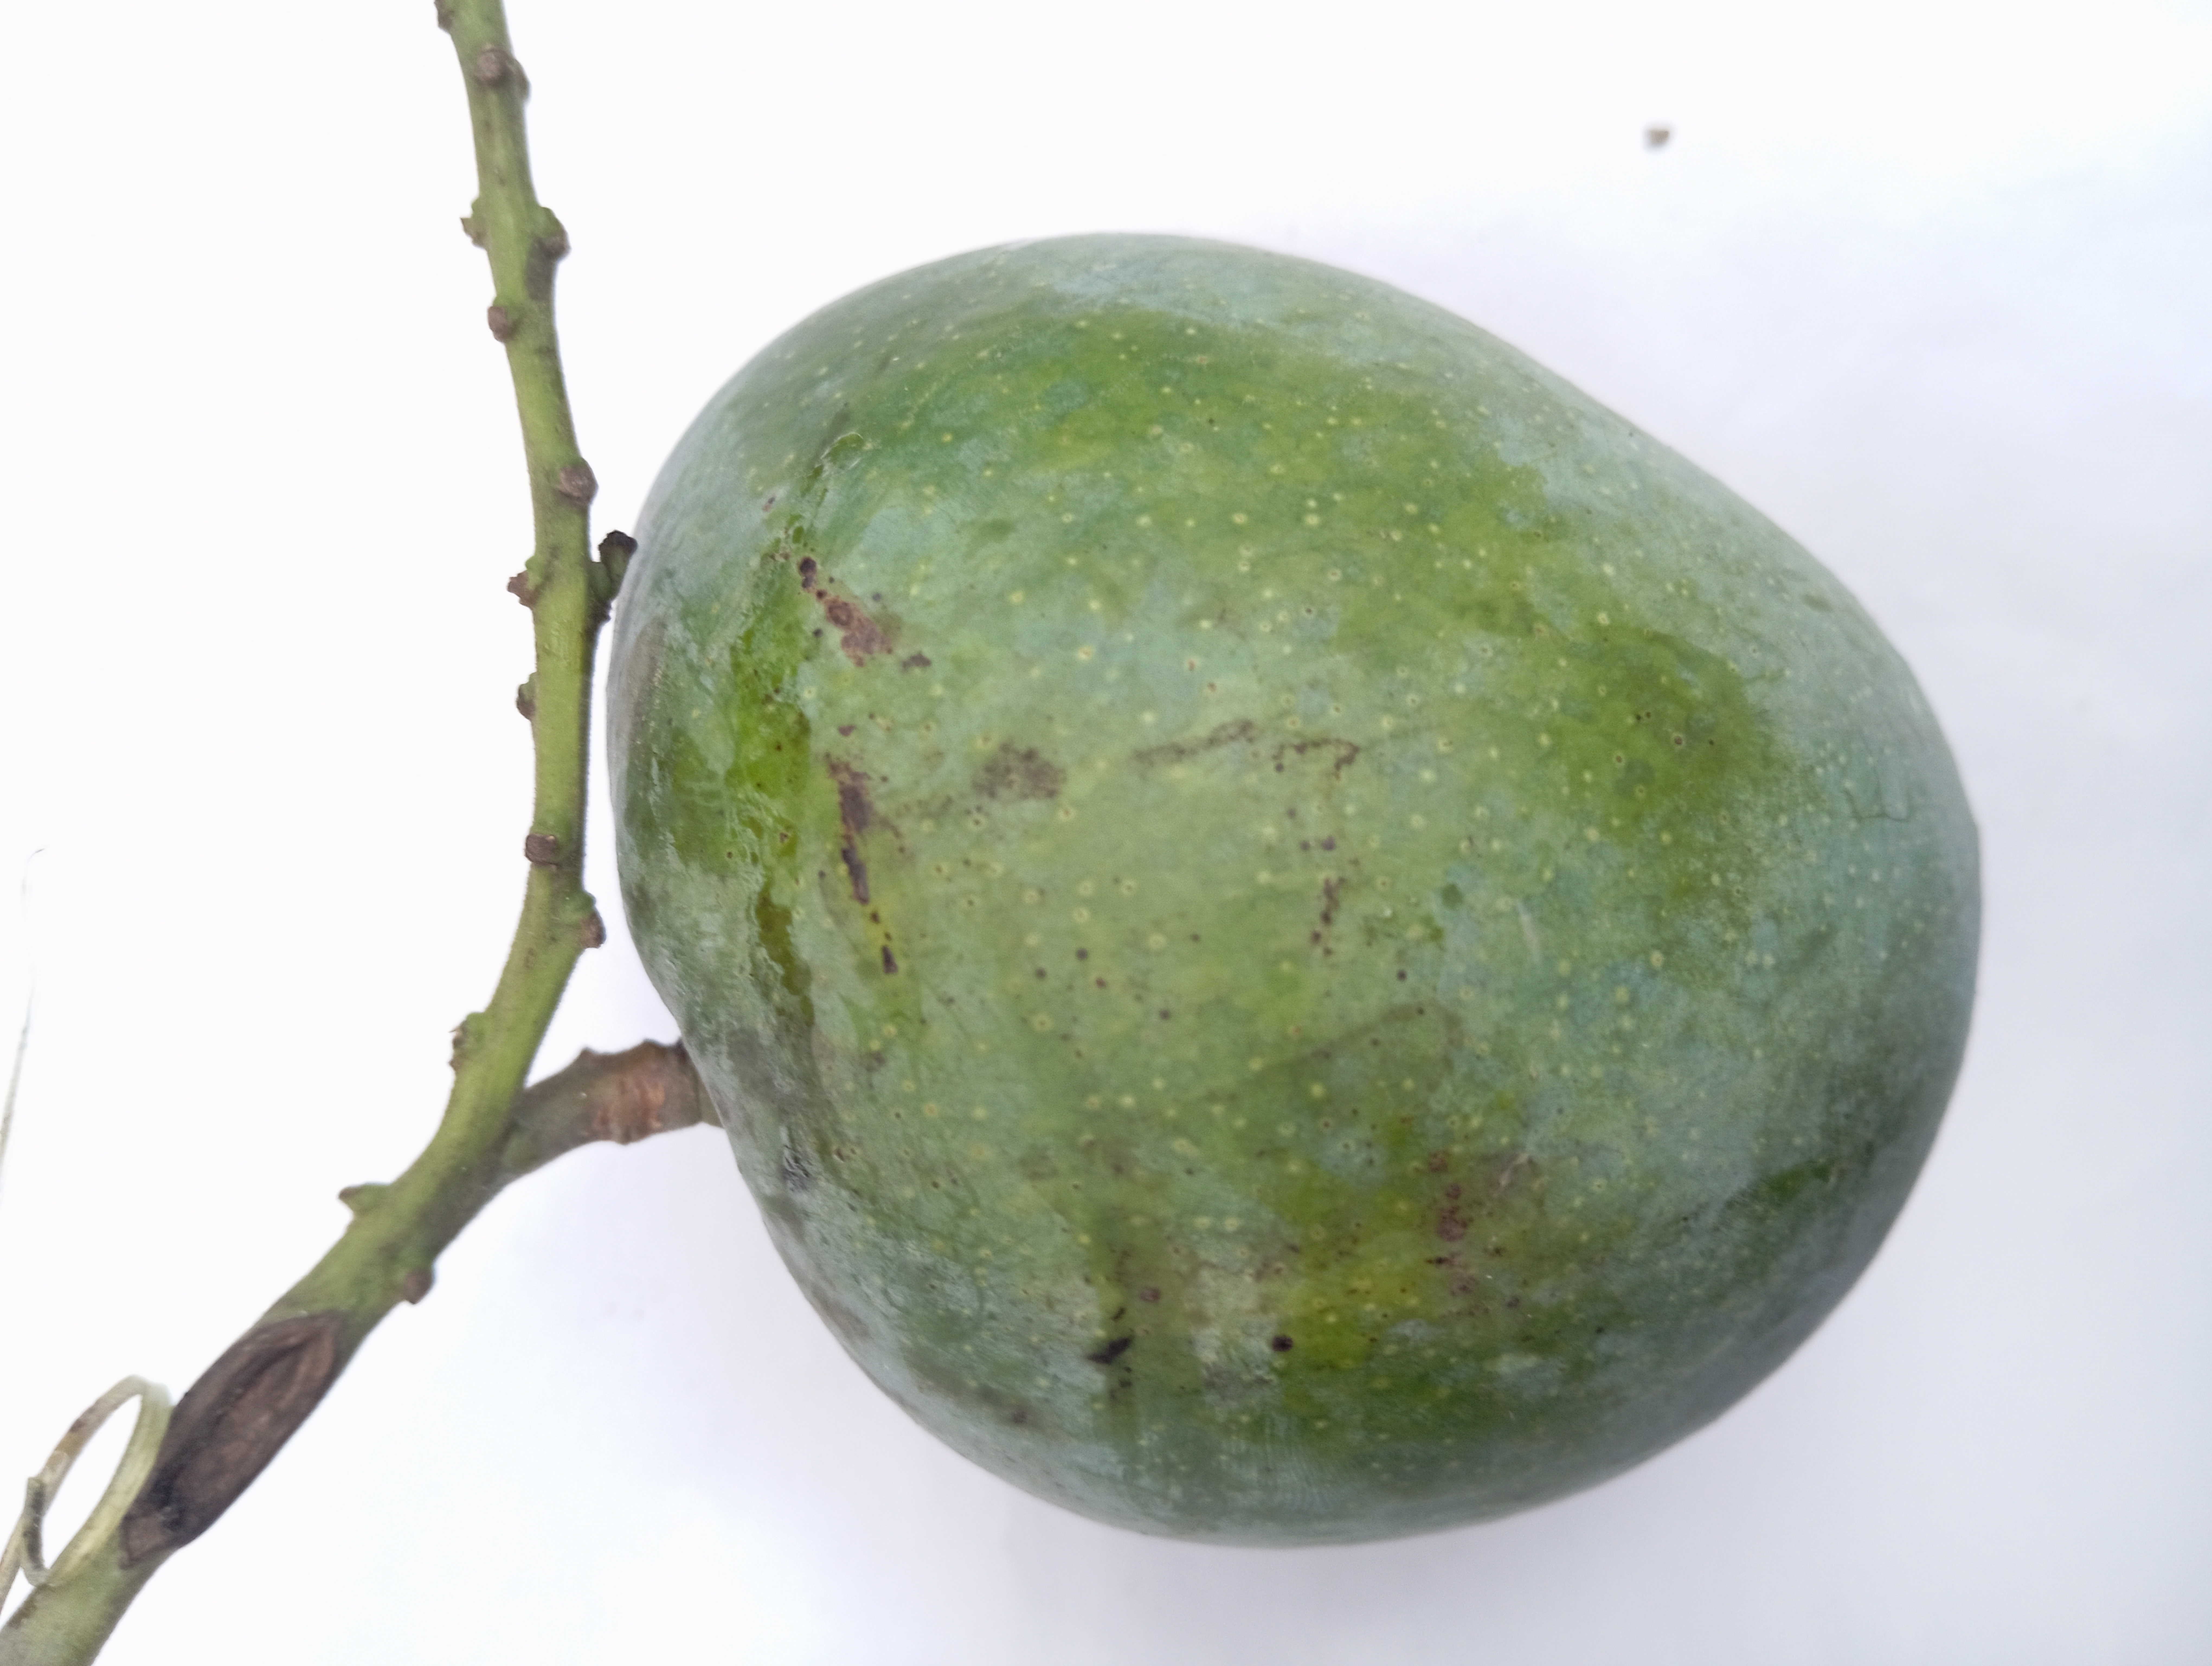
Mango variety: Bari 4